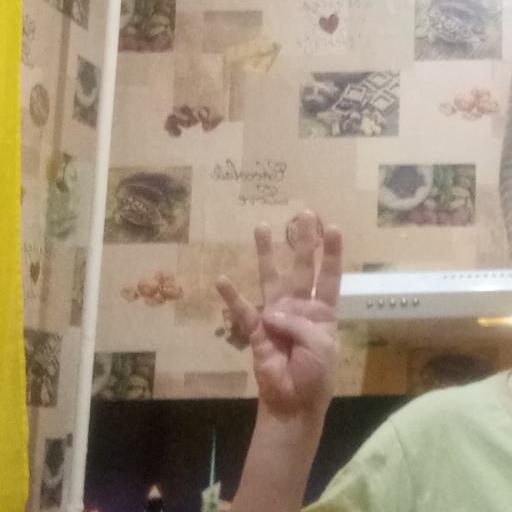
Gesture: four